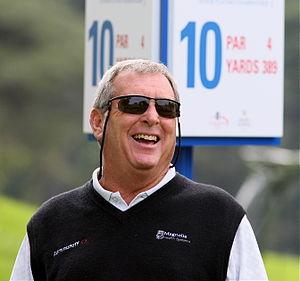
Frank Urban "Fuzzy" Zoeller, Jr. est un golfeur professionnel américain. Il est l'un des trois golfeurs dans l'histoire à avoir remporté le Tournoi des Maîtres à sa première participation à l'évènement. Il remporta également l'édition de 1984 du U.S. Open, ce qui lui valut d'obtenir le Bob Jones Award en 1985.